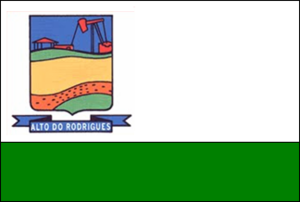
Alto do Rodrigues est une municipalité brésilienne située dans l'État du Rio Grande do Norte.